MATADOR

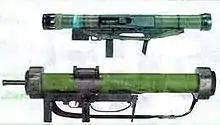
Comparing the Armbrust (top) and MATADOR (bottom).

Similar to the Armbrust, the counter-mass counteracts the recoil of the weapon upon firing. The counter-mass consists of shredded plastic, which is launched out of the rear of the weapon when it is fired. This plastic is rapidly slowed by air resistance, allowing the weapon to be fired safely within an enclosed space. In addition, the positioning of the counter-mass takes into consideration the centre of gravity of the weapon to ensure good balance for better accuracy.